Campanula glomerata

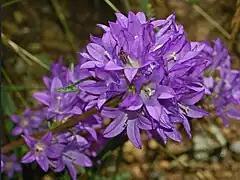
Inflorescence of "Campanula glomerata"

"Campanula glomerata" is a perennial herbaceous plant growing to a height of , with a maximum of . The stem is simple, erect and shortly pubescent, basal leaves are petiolated, oval-lanceolate and lightly heart-shaped (cordate), while cauline leaves are lanceolate, sessile and "amplexicaul". The inflorescence is formed by 15-20 sessile, actinomorphic and hermaphrodite single flowers of about 2 to 3 cm. They are in terminal racemes or in the axils of upper leaves, surrounded by an involucre of bracts. The corolla is campanulate and pubescent with five dark violet-blue or purplish-blue petals. Flowering period is from June to September.